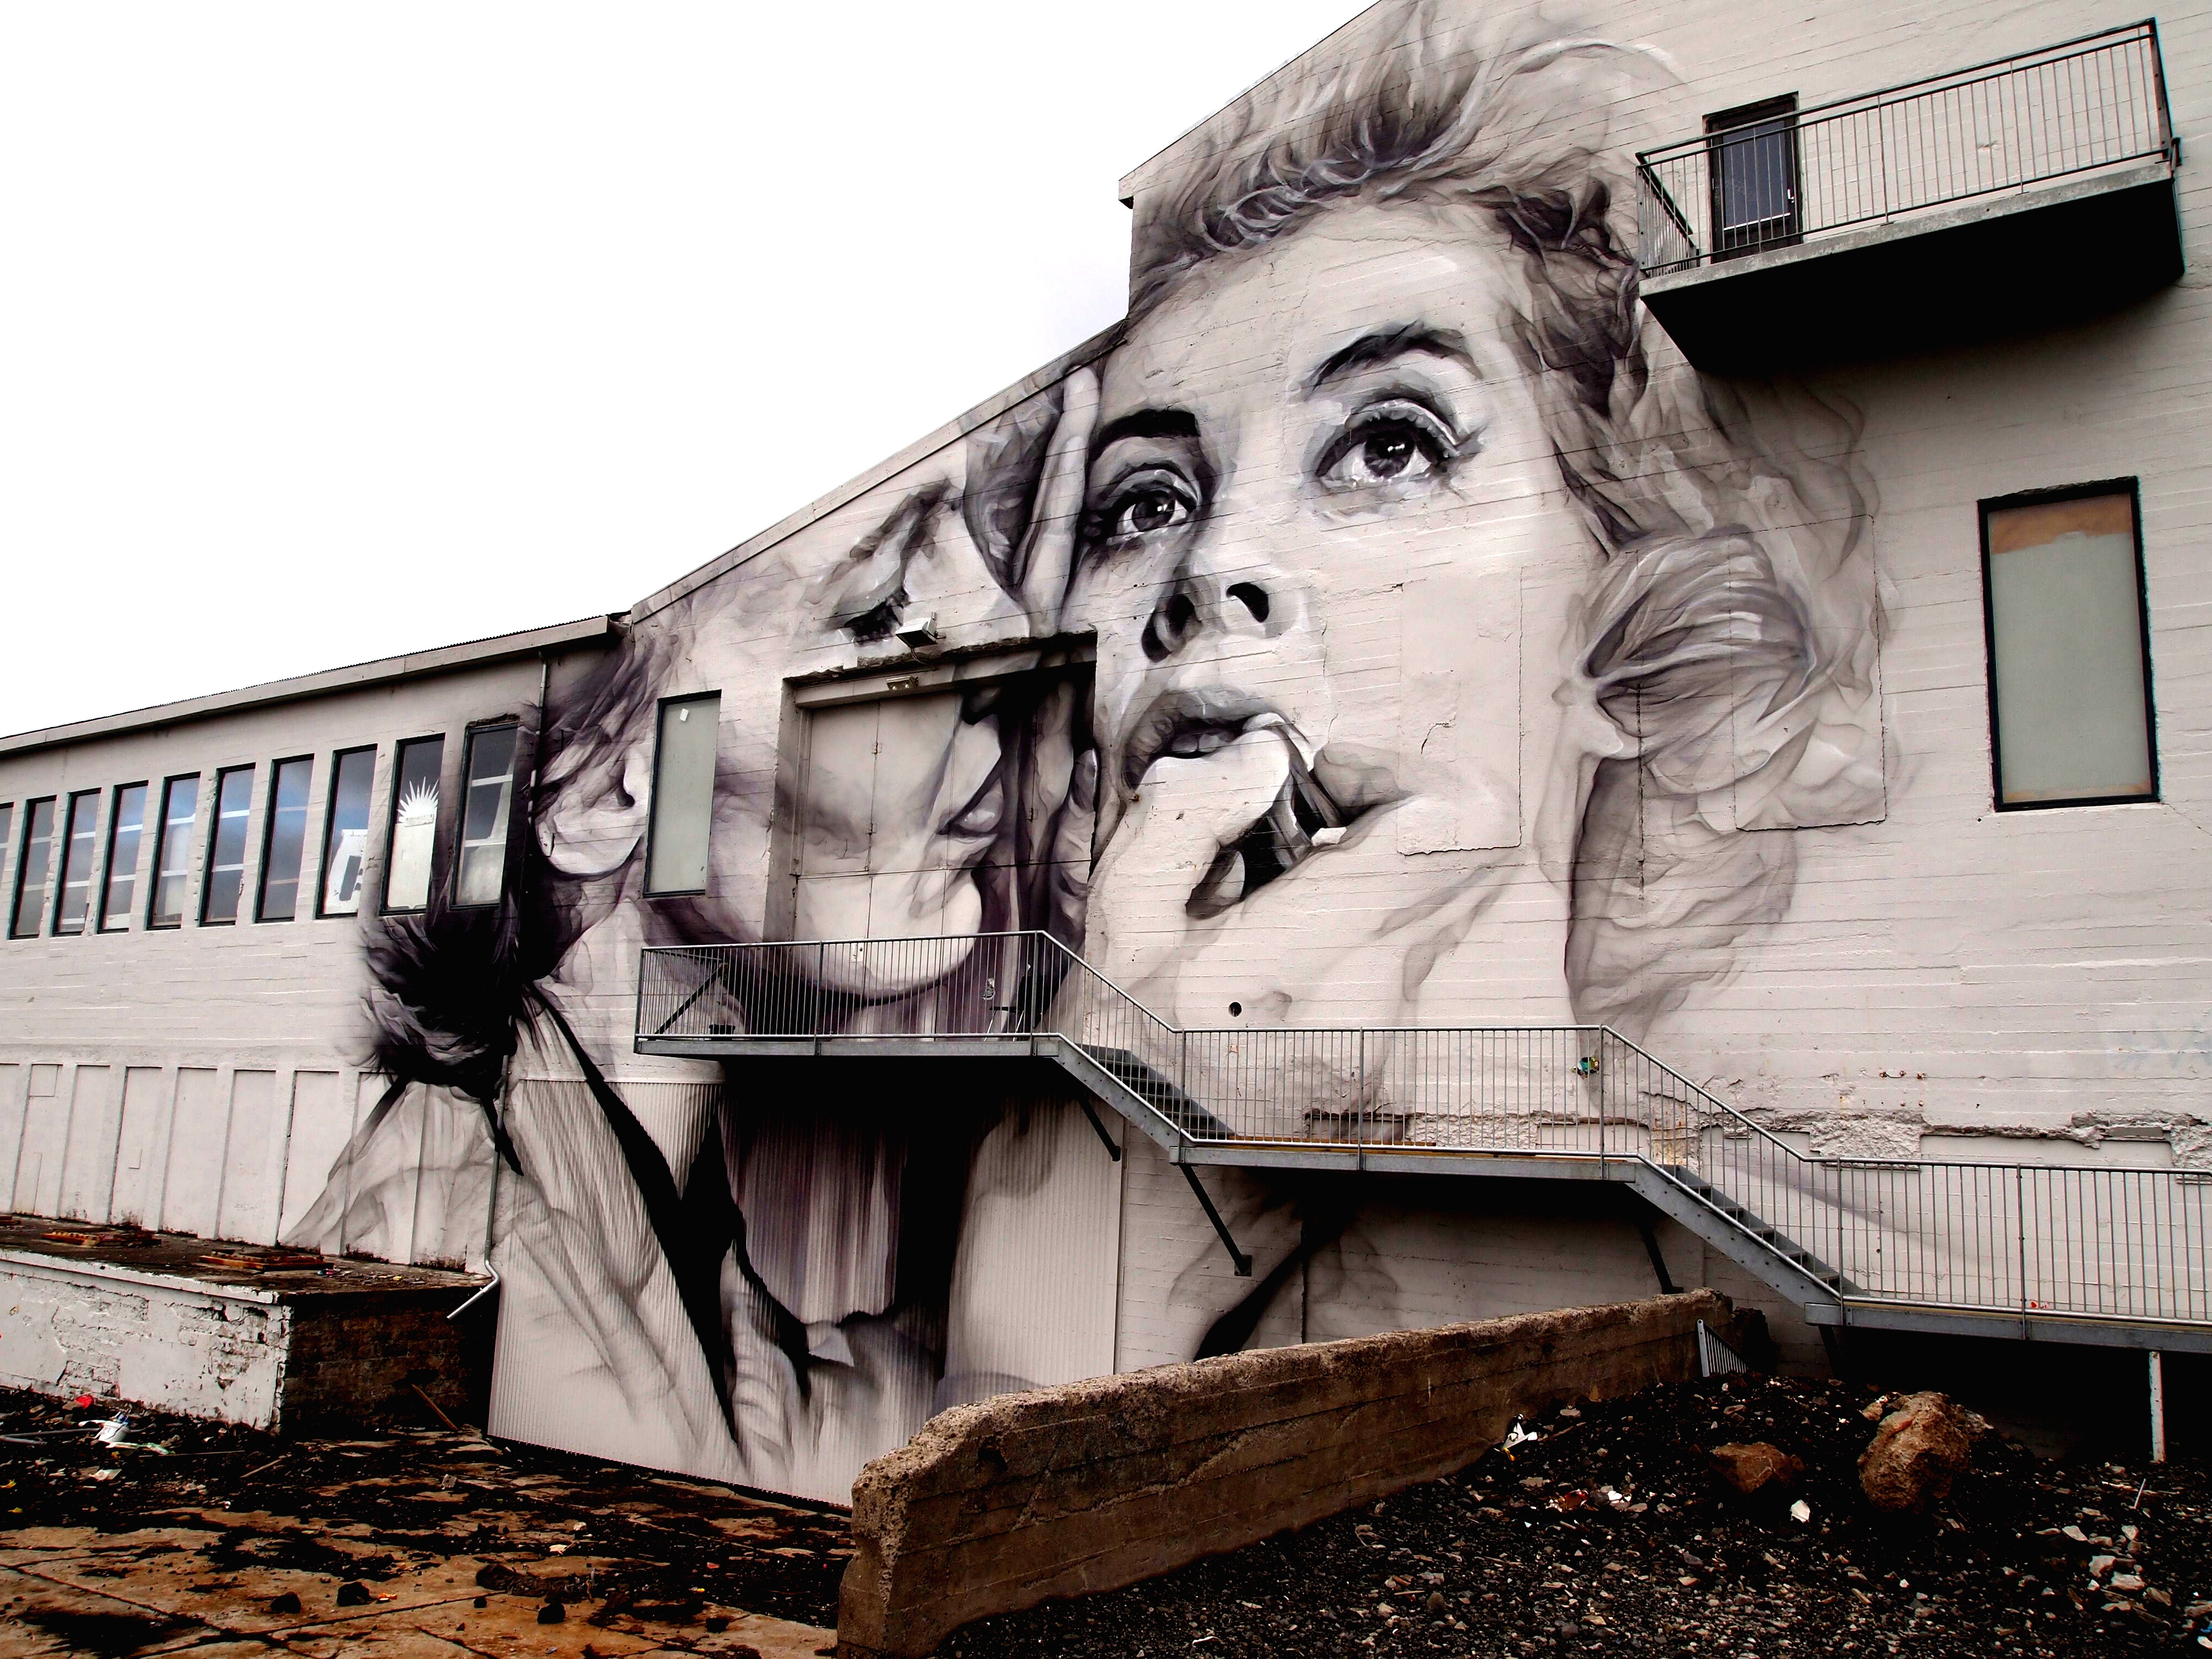
advertising, graffiti, painting, art, mural, lipstick, reykjavik, industrial building